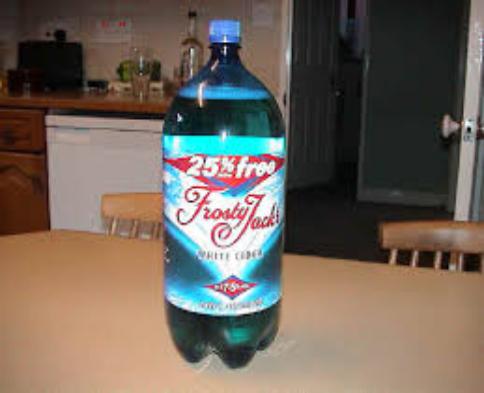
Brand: Frosty Jack Cider
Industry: Food